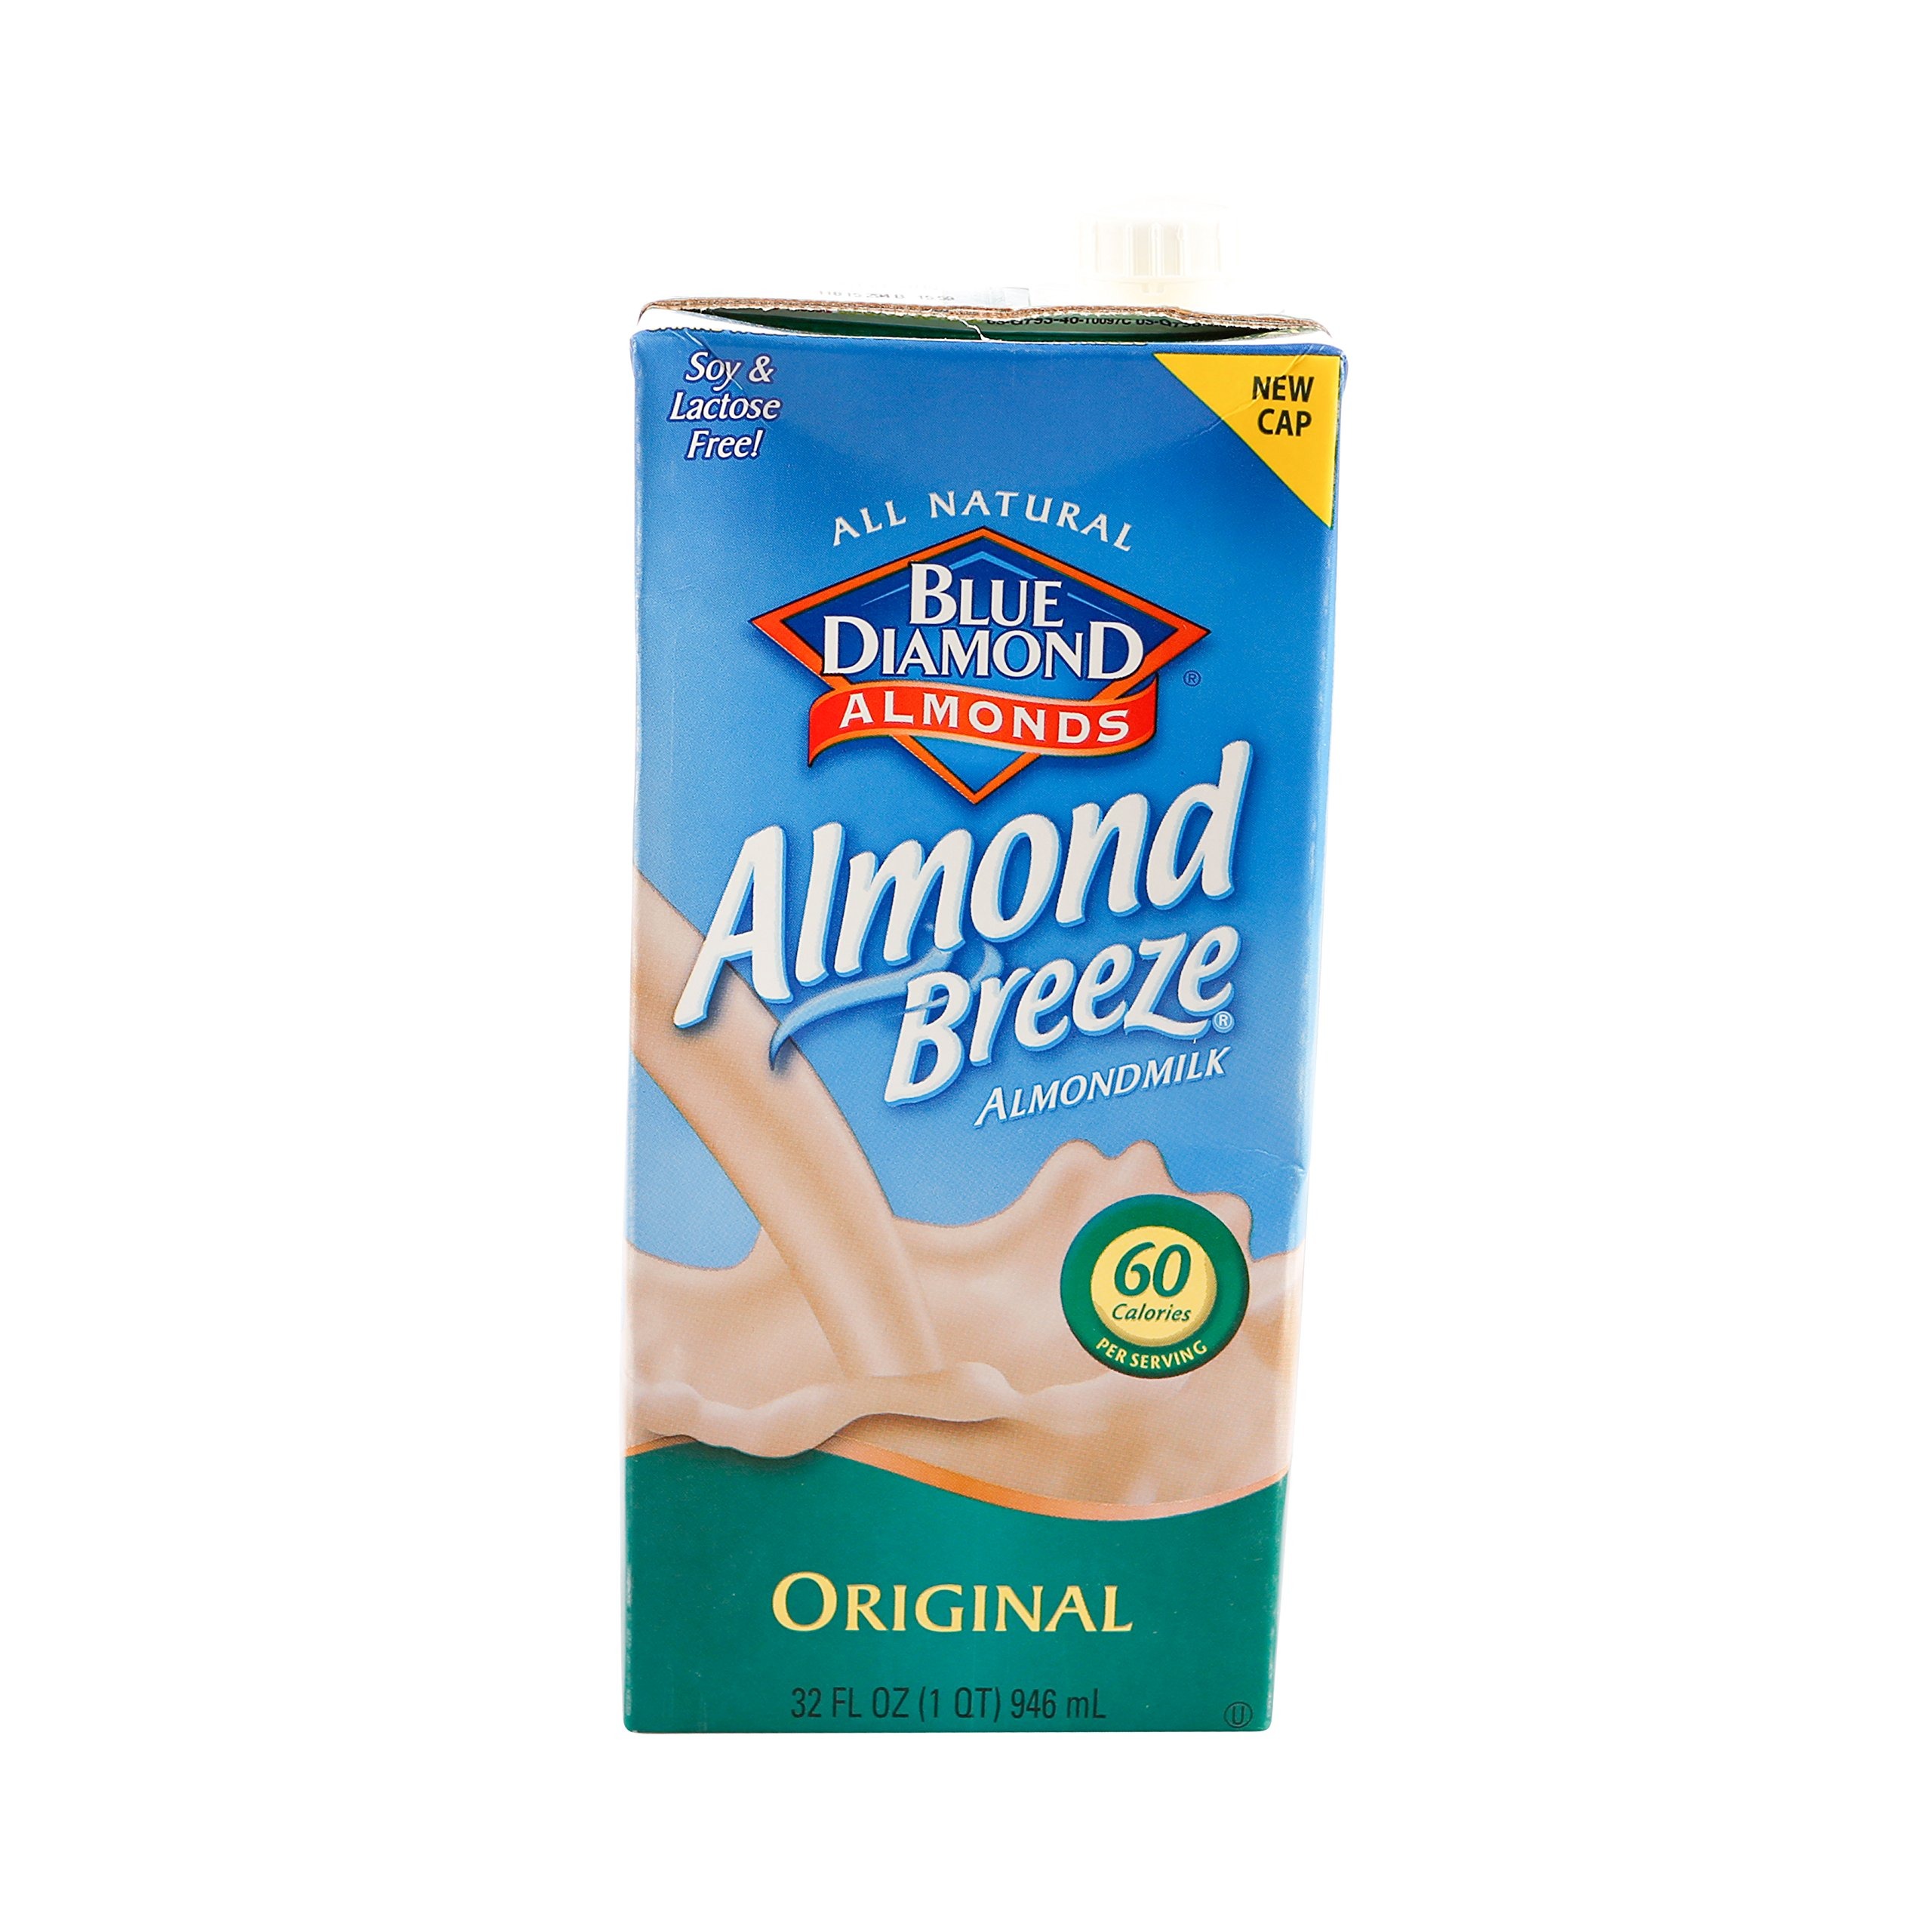
Item Name: Blue Diamond Breeze Original 32.0 FO (Pack of 12)
Bullet Point: Product of United States of America
Product Description: Blue Diamond Almond Breeze, Sweetened Original, 32 Fl Oz
Value: 32.0
Unit: Fl Oz

Price: 2.69